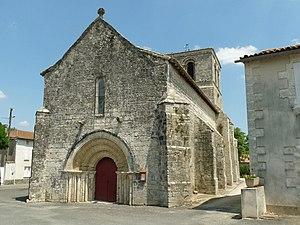
église de Marsac (16), France
Cet article recense les monuments historiques de la Charente, en France.
L'église Saint-Gervais-Saint-Protais est une église catholique située à Marsac, en France.
Marsac est une commune du Sud-Ouest de la France, située dans le département de la Charente.